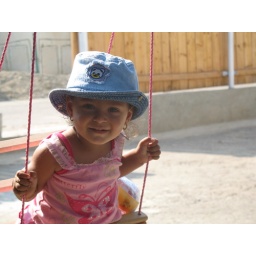
little girl in pink 1